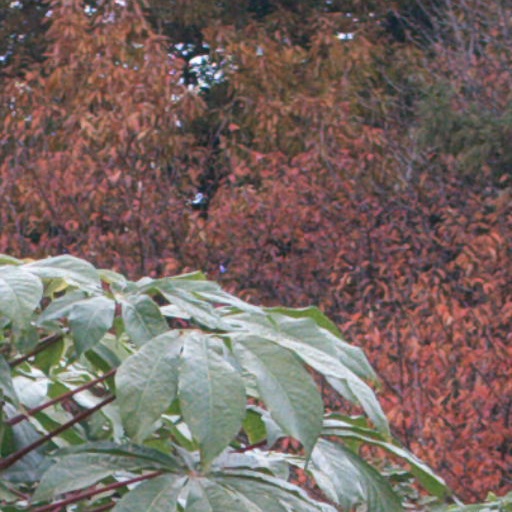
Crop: cassava